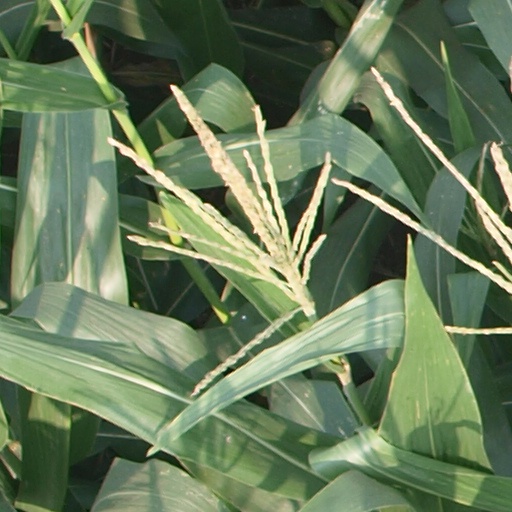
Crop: maize; corn